Point of Hellia

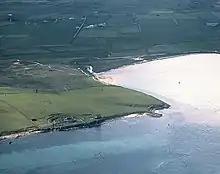
Point of Hellia.

The Point of Hellia is a headland on the northwest coast of the Orkney Mainland, Scotland. This landform extends into the southern part of Eynhallow Sound, a seaway of the North Sea.